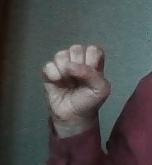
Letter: saad